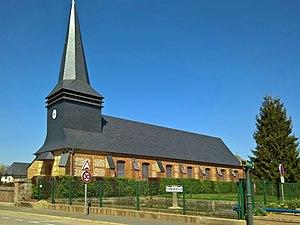
Conteville (76)
Conteville est une commune française située dans le département de la Seine-Maritime, en Normandie.